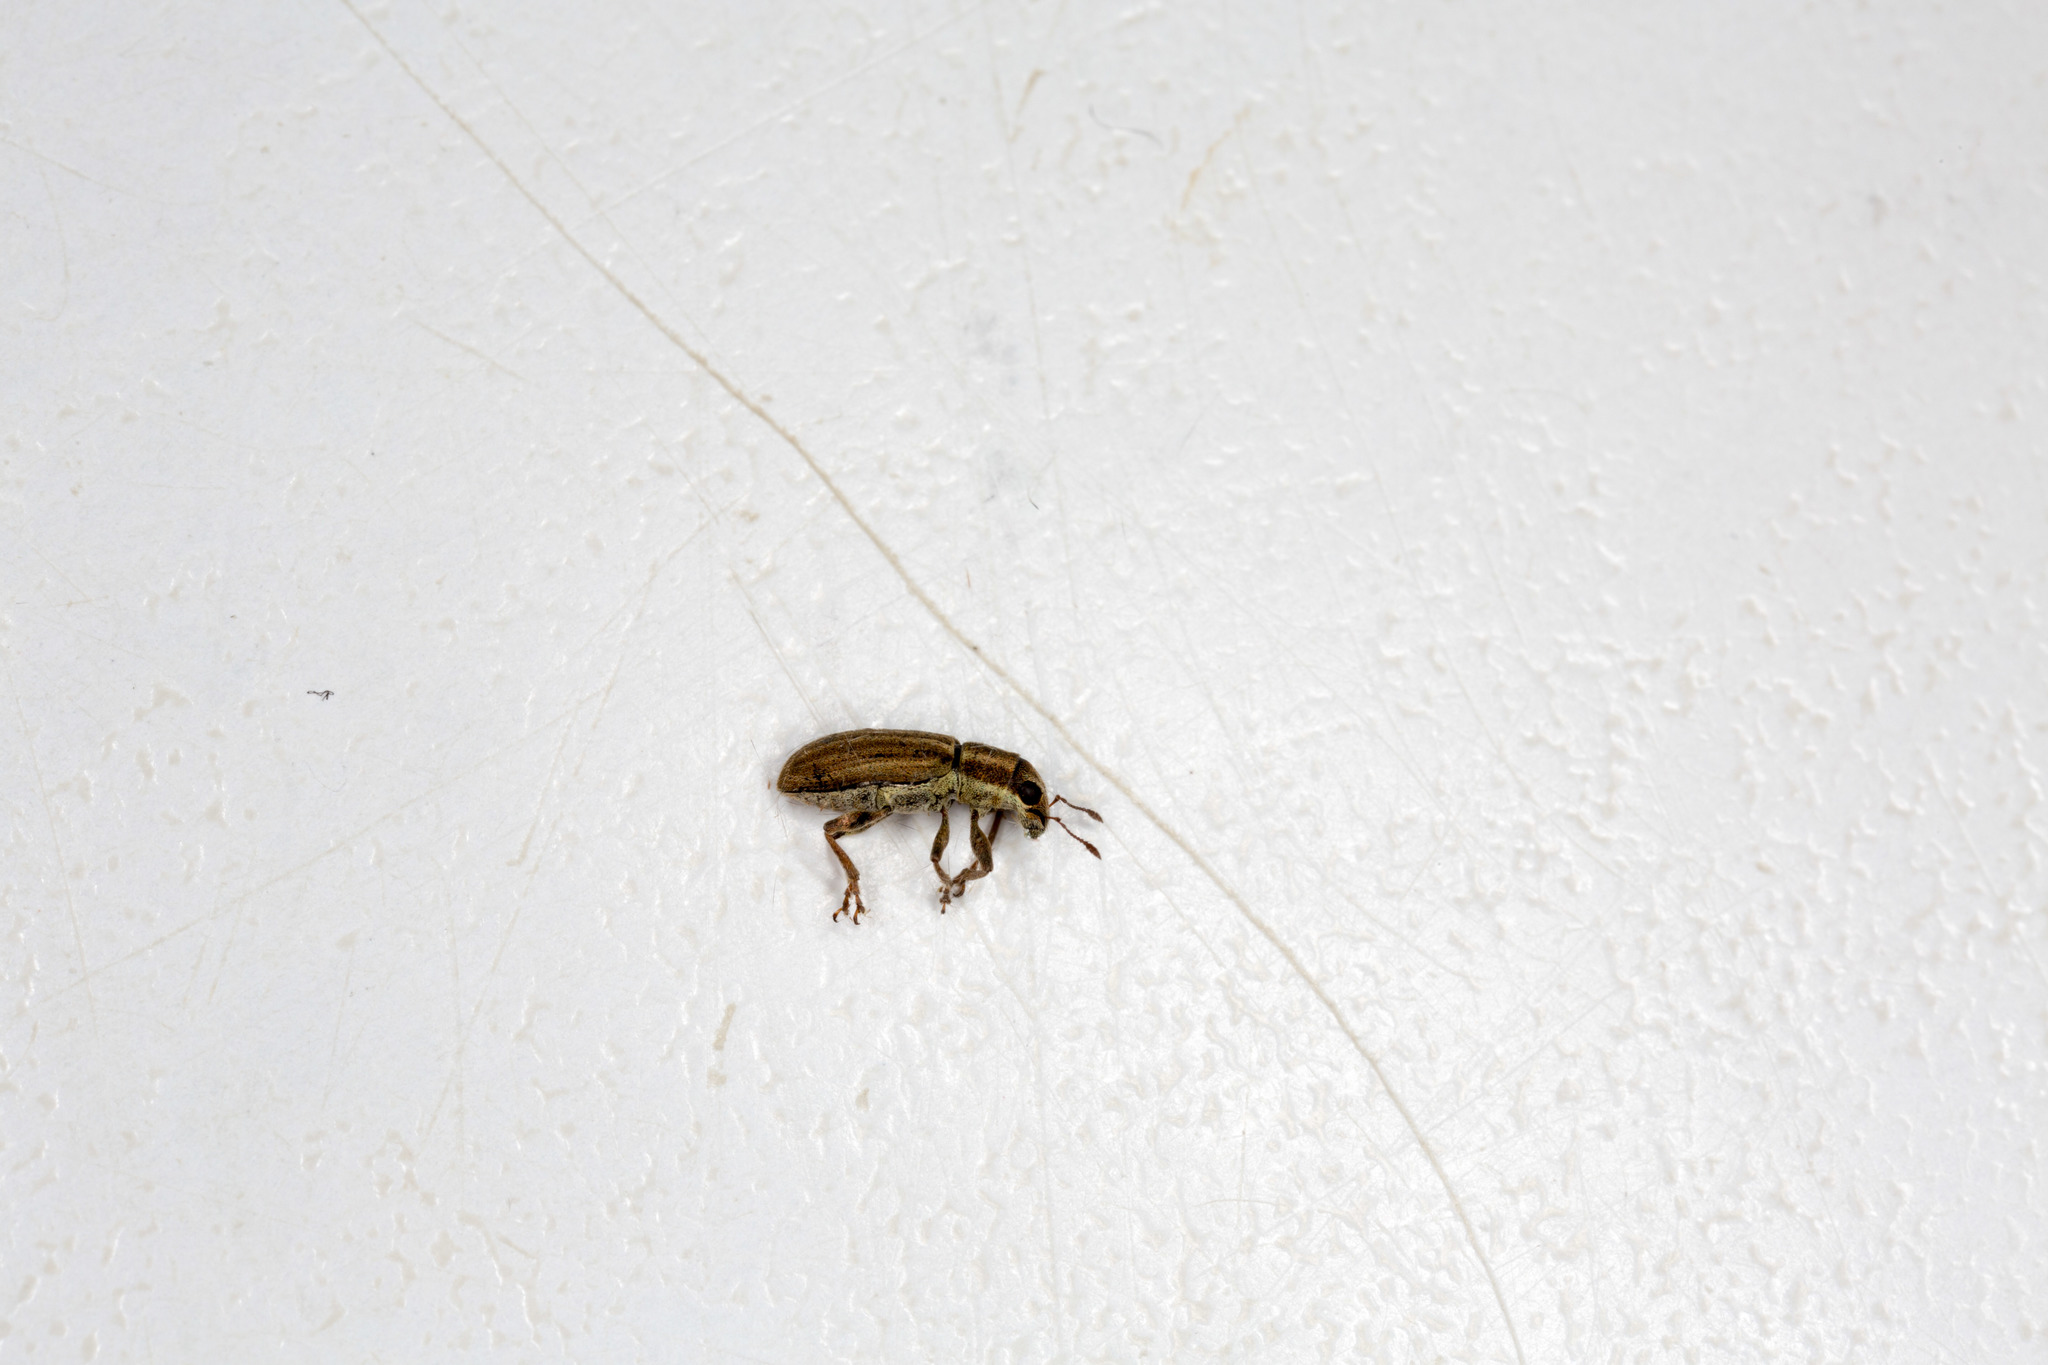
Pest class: pea_leaf_weevil